Antitheatricality

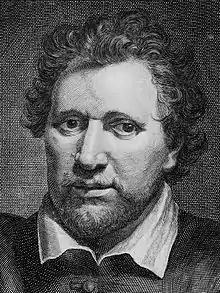
Ben Jonson, 1730, playwright and challenger of theatrical conventions

In 1559, Thomas Becon, an English priest, wrote "The Displaying of the Popish Mass", an early expression of emerging Protestant theology, while in exile during the reign of Queen Mary. His argument was with the Church and the ritualised theatricality of the mass. "By introducing ceremonial costume, ritual gesture, and symbolic decor, and by separating the clergy from the laity, the church has perverted a simple communal event into a portentous masquerade, a magic show designed to hoodwink the ignorant." He believed that in a mass with too much pomp, the laity became passive spectators, entertained in a production that became a substitute for the message of God.